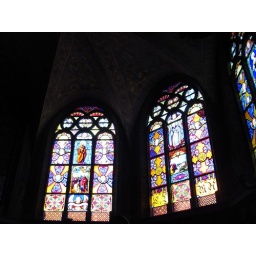
Fontainebleau castle - Stained glass window in St-Saturnin chapel - Lower floor